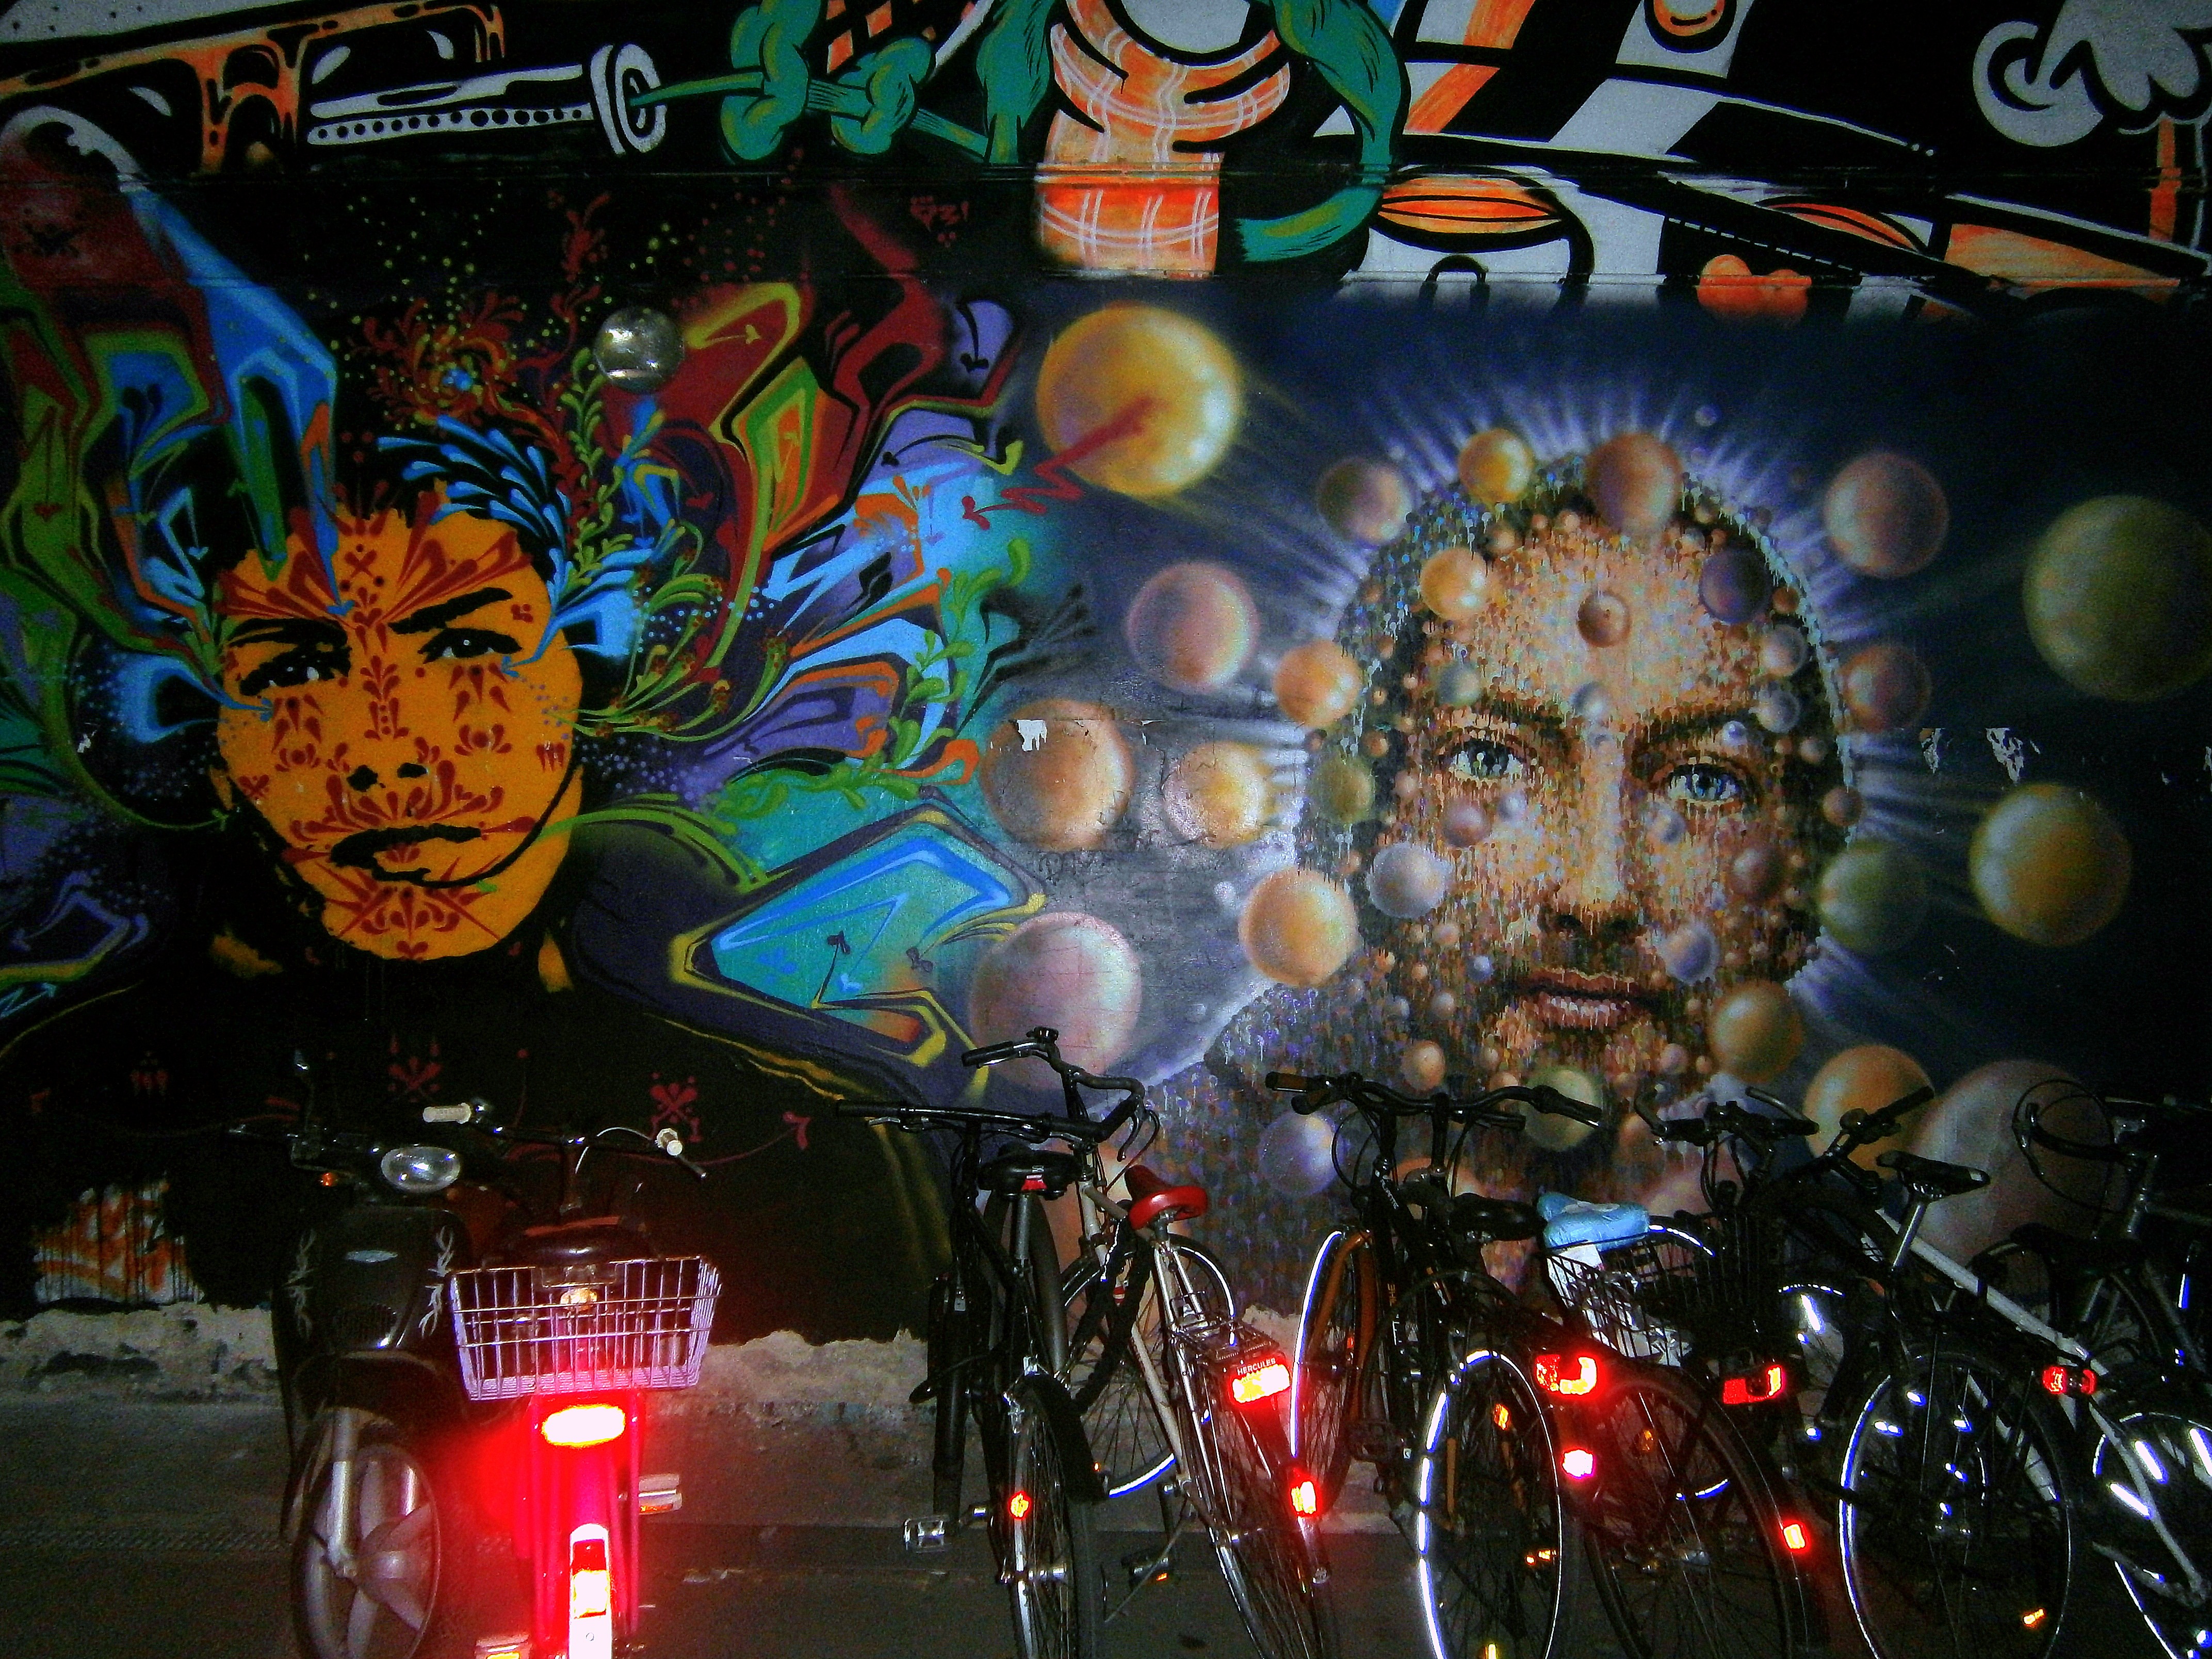
technology, youth, spray, color, paint, facade, colorful, graffiti, artwork, painting, art, drawing, creativity, bicycles, wheels, image, artists, games, screenshot, night photograph, modern art, sprayer, appeal, hauswand, arcade game